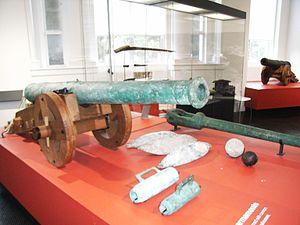
La Girona est une galéasse napolitaine, armée pour les besoins de l'Invincible Armada de 1588. Elle est commandée par Hug de Moncada i Gralla lorsqu'elle sombre près de Lacada Point, Comté de Antrim, en Irlande. Le naufrage de la Girona constitue un des épisodes les plus dramatiques de la débâcle de l'Invincible Armada en Irlande.